History of Manchester

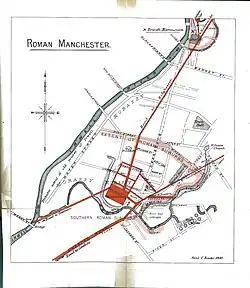
Map of Manchester from "Roman Manchester" (1900)

Evidence of both pagan and Christian worship has been discovered. Two altars have been discovered and there may be a temple of Mithras associated with Mamucium. A word square was discovered in the 1970s, which may be one of the earliest examples of Christianity in Britain. A civilian settlement (the first in Manchester), or "vicus", grew in association with the fort, made up of traders and families of the soldiers. An area that has a concentration of furnaces and industrial activity has been described as an industrial estate. The "vicus" was probably abandoned by the mid 3rd century, although a small garrison may have remained at Mamucium into the late 3rd and early 4th centuries. The Castlefield area of Manchester is named after the fort.